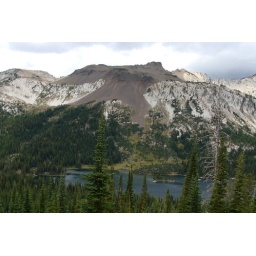
We were camped down by that green meadow off to the right of that tree sticking up in the shot.